Barry Baltus

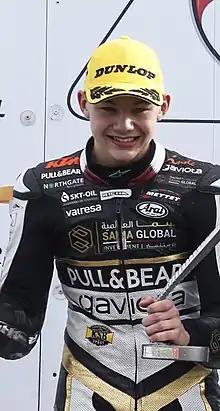
Baltus in 2019

Barry Baltus (born 3 May 2004) is a Belgian Grand Prix motorcycle racer currently competing in the 2025 Moto2 World Championship for Fantic Racing.